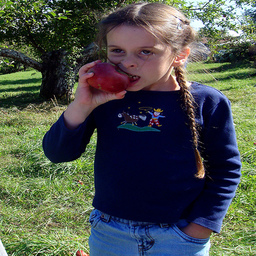
Label: Apple